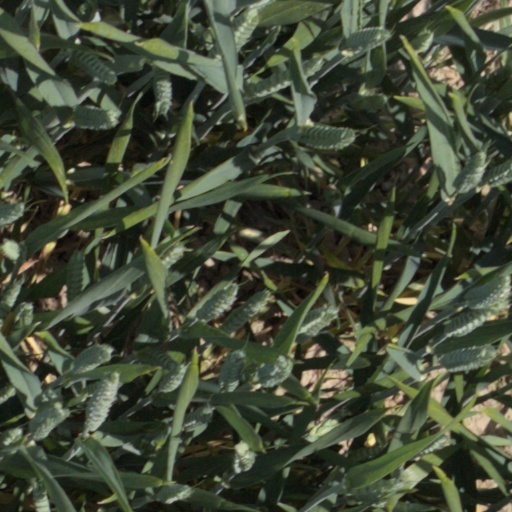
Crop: wheat